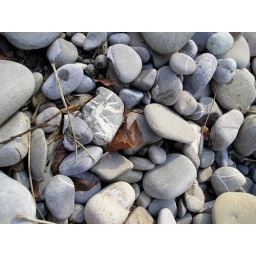
Stones in a river bed (Swizerland)